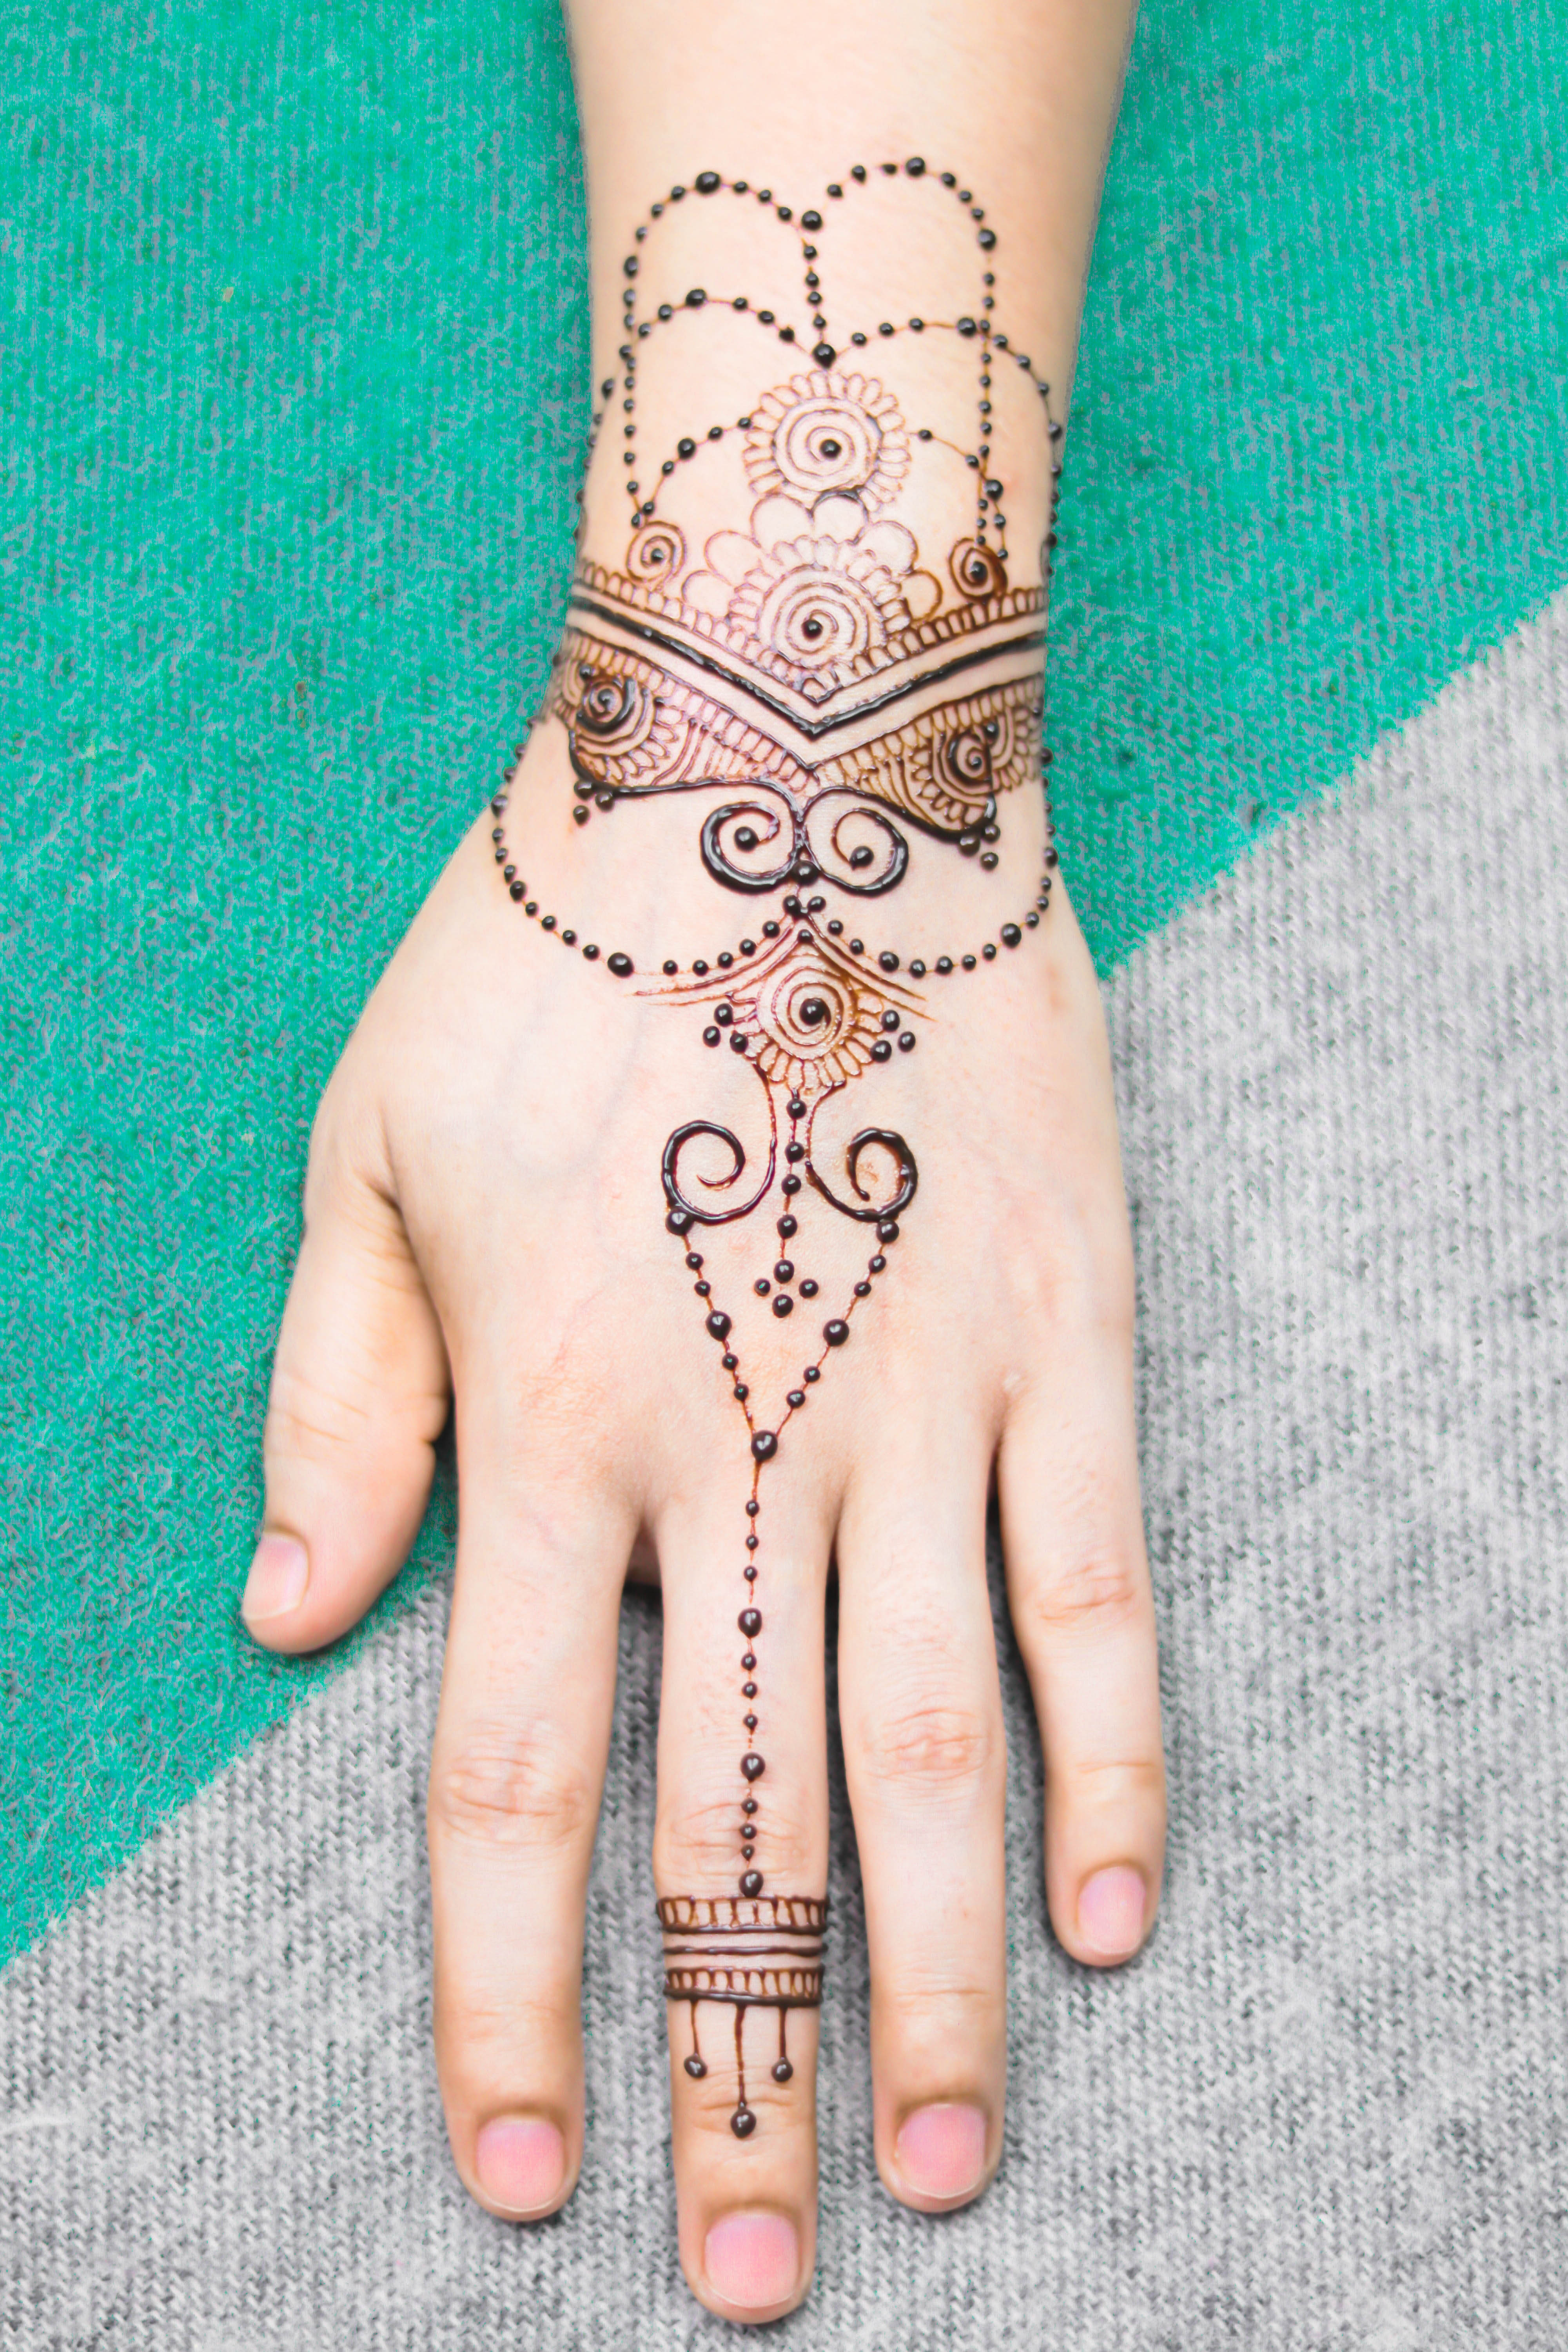
background, beautiful, bridal, brown, cosmetic, design, fashion, girl, hand, henna, henna drawing, henna hand, henna tattoo, herbal, hindu wedding, indian bride, indian wedding, isolated, mehandi, mehandi hand, mehendi, mehndi, mehndi hand, mehndi hands, mehndi pattern, paint, pattern, skin, tattoo, temporary, nail, finger, wrist, joint, artwork, jewellery, fashion accessory, flesh, temporary tattoo